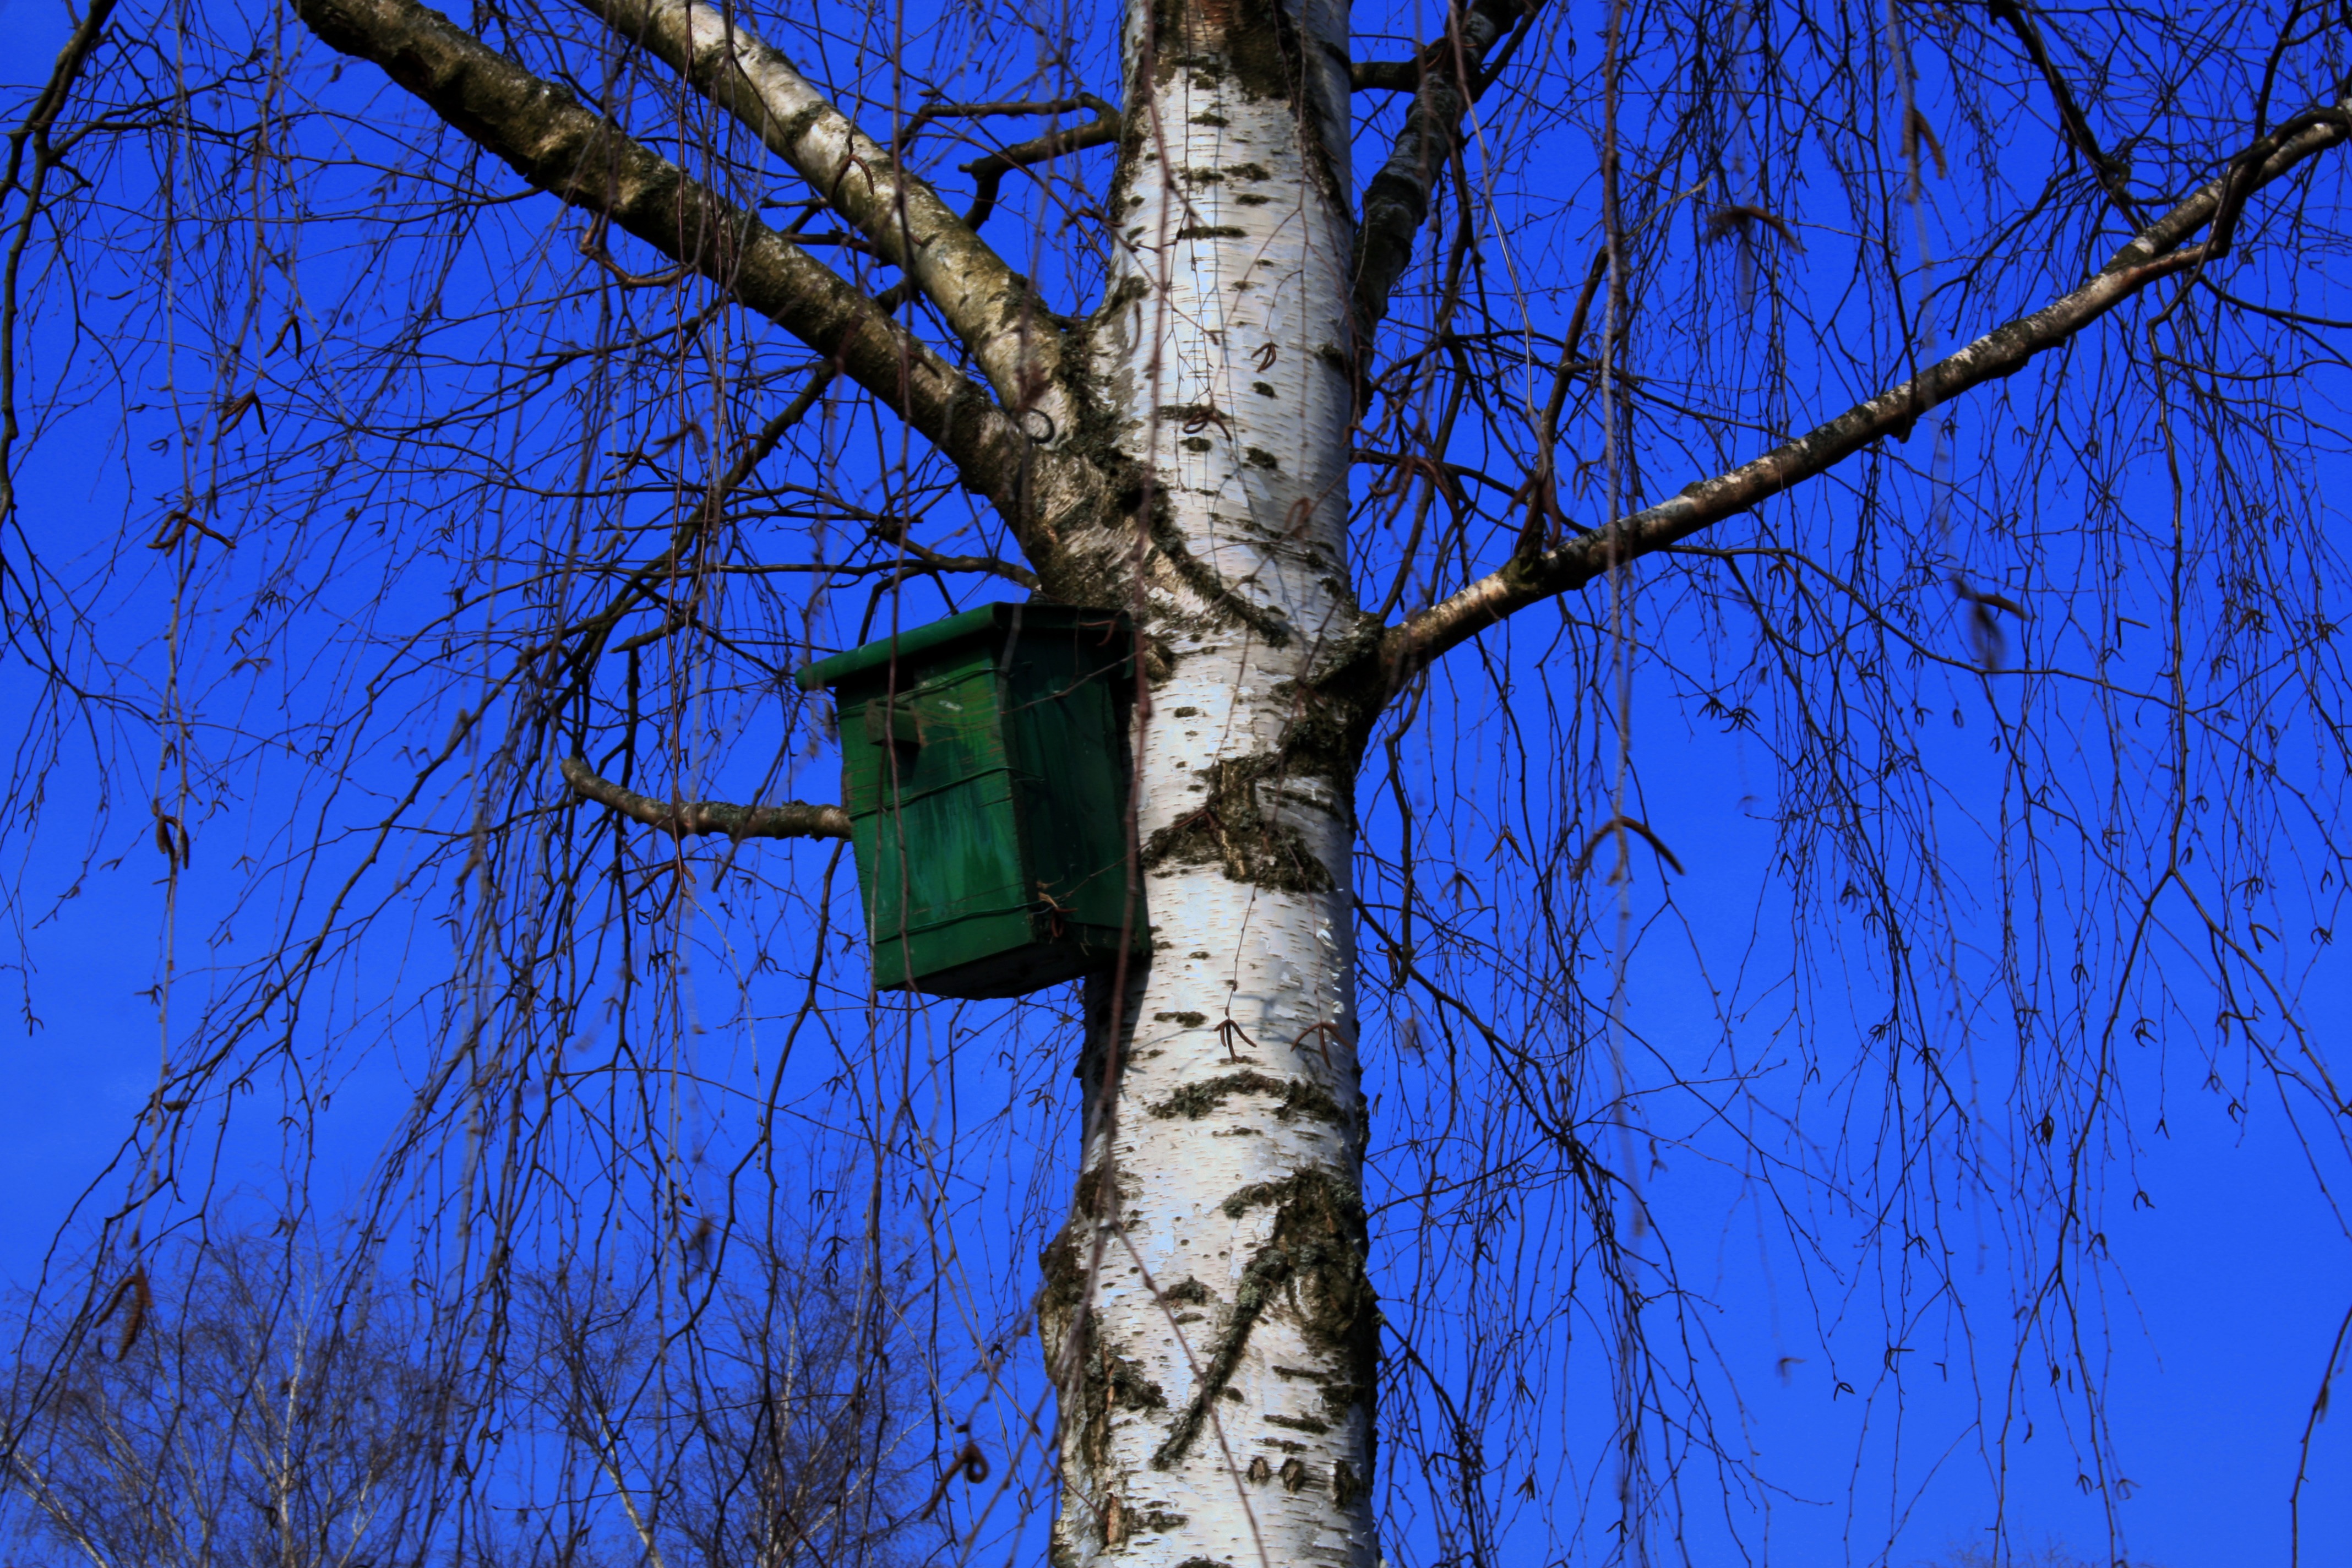
tree, branch, winter, plant, sky, leaf, trunk, birch, autumn, blue, aesthetic, branches, nest, aviary, bird feeder, azur, flowering plant, plant stem, woody plant, land plant, outdoor structure